2014 Chaambi Mountains attack

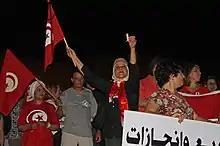
Activists organize a candlelight protest in Tunis on 3 July 2014, to denounce terrorism and insecurity.

Since the 2011 uprising that led to the ousting of former president Zine El Abidine Ben Ali, Tunisia has faced an unprecedented rise in radical Islamism, with hardline fundamentalists became more influential. Islamist militants have been increasingly present around the porous border with Algeria. The previous year, some of them were able to capture and execute eight Tunisian soldiers. Government forces have been battling militants in the Chaambi Mountains region since early 2013 and it was declared a "closed military zone".